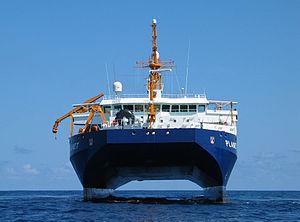
Le Planet est un navire océanographique militaire de la Deutsche Marine. C'est un navire catamaran de conception SWATCH et sa coque a la certification glace E. Il est le navire de recherche le plus moderne de l'OTAN.
L'hydrodynamique navale peut se définir comme une branche de la mécanique des fluides consacrée à l'étude scientifique de la résistance à l'avancement d'une coque de navire et véhicules subaquatiques.
Un SWATH est un navire catamaran à faible surface de flottaison. Ce principe a été inventé par le Canadien Frederick G. Creed en 1938. Un SWATH est un navire motorisé à deux coques, chaque coque étant profondément immergée. La plate-forme centrale est reliée aux coques par des jonctions minces au niveau de la flottaison.Un peu plus de 110 unités ont été construites dans le monde.